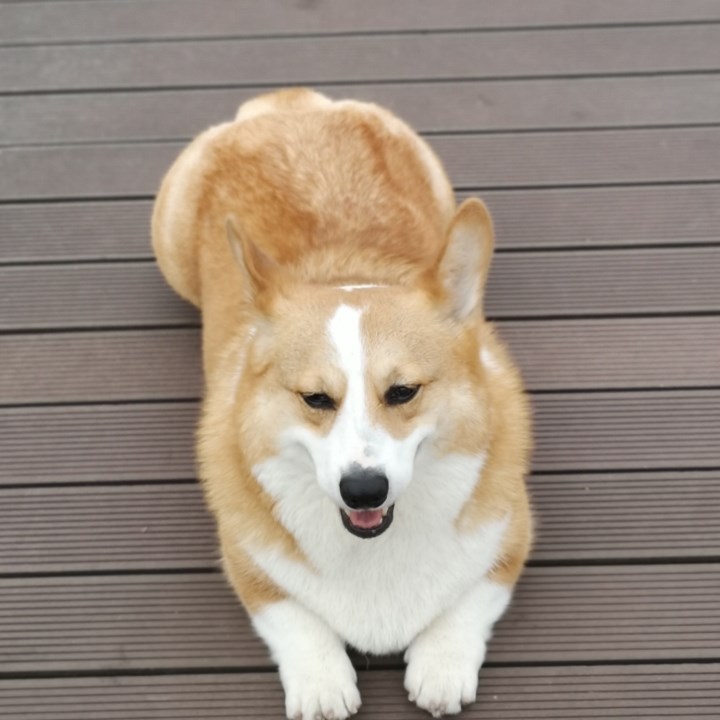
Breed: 2909-n000116-Cardigan